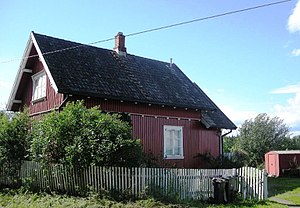
Gubberud Station
Gubberud Station var en jernbanestation på Dovrebanen, der lå i Stange kommune i Norge.